Daikokuten

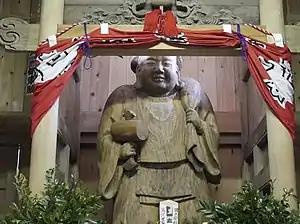
Asahi Kaiun Daikokuten at Mano-dera, Minamibōsō, Chiba Prefecture

An iconographic grouping known as the 'Roku Daikoku' (六大黒天, lit. "Six Daikoku") also developed during the same period, showing the deity in six different forms: